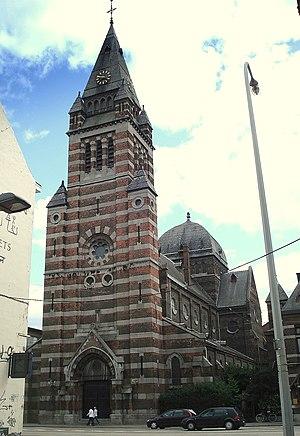
Cette page regroupe l'ensemble des monuments classés du district de Merksem dans la ville d'Anvers.